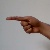
The image shows a hand gesture representing the letter 'G' in Indian Sign Language.